Lutheranism by region

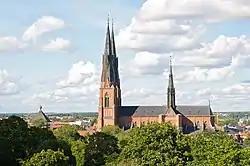
The Uppsala Cathedral, the headquarters of the Church of Sweden.

The largest national Lutheran community in Asia is found in Indonesia. According to the Lutheran World Federation list of member churches, thirteen Indonesian Lutheran churches or synods (the latest one added in 2014) associated with the LWF claim more than 6 million members. The largest of these is the Batak Christian Protestant Church (Indonesian: "Huria Kristen Batak Protestan"), which comprises almost 4.2 million members. Lutherans in India number more than 3.5 million, the largest being the 2.5-million-member Andhra Evangelical Lutheran Church. Smaller Lutheran communities exist elsewhere, including Hong Kong SAR, Malaysia, Myanmar, and Japan.